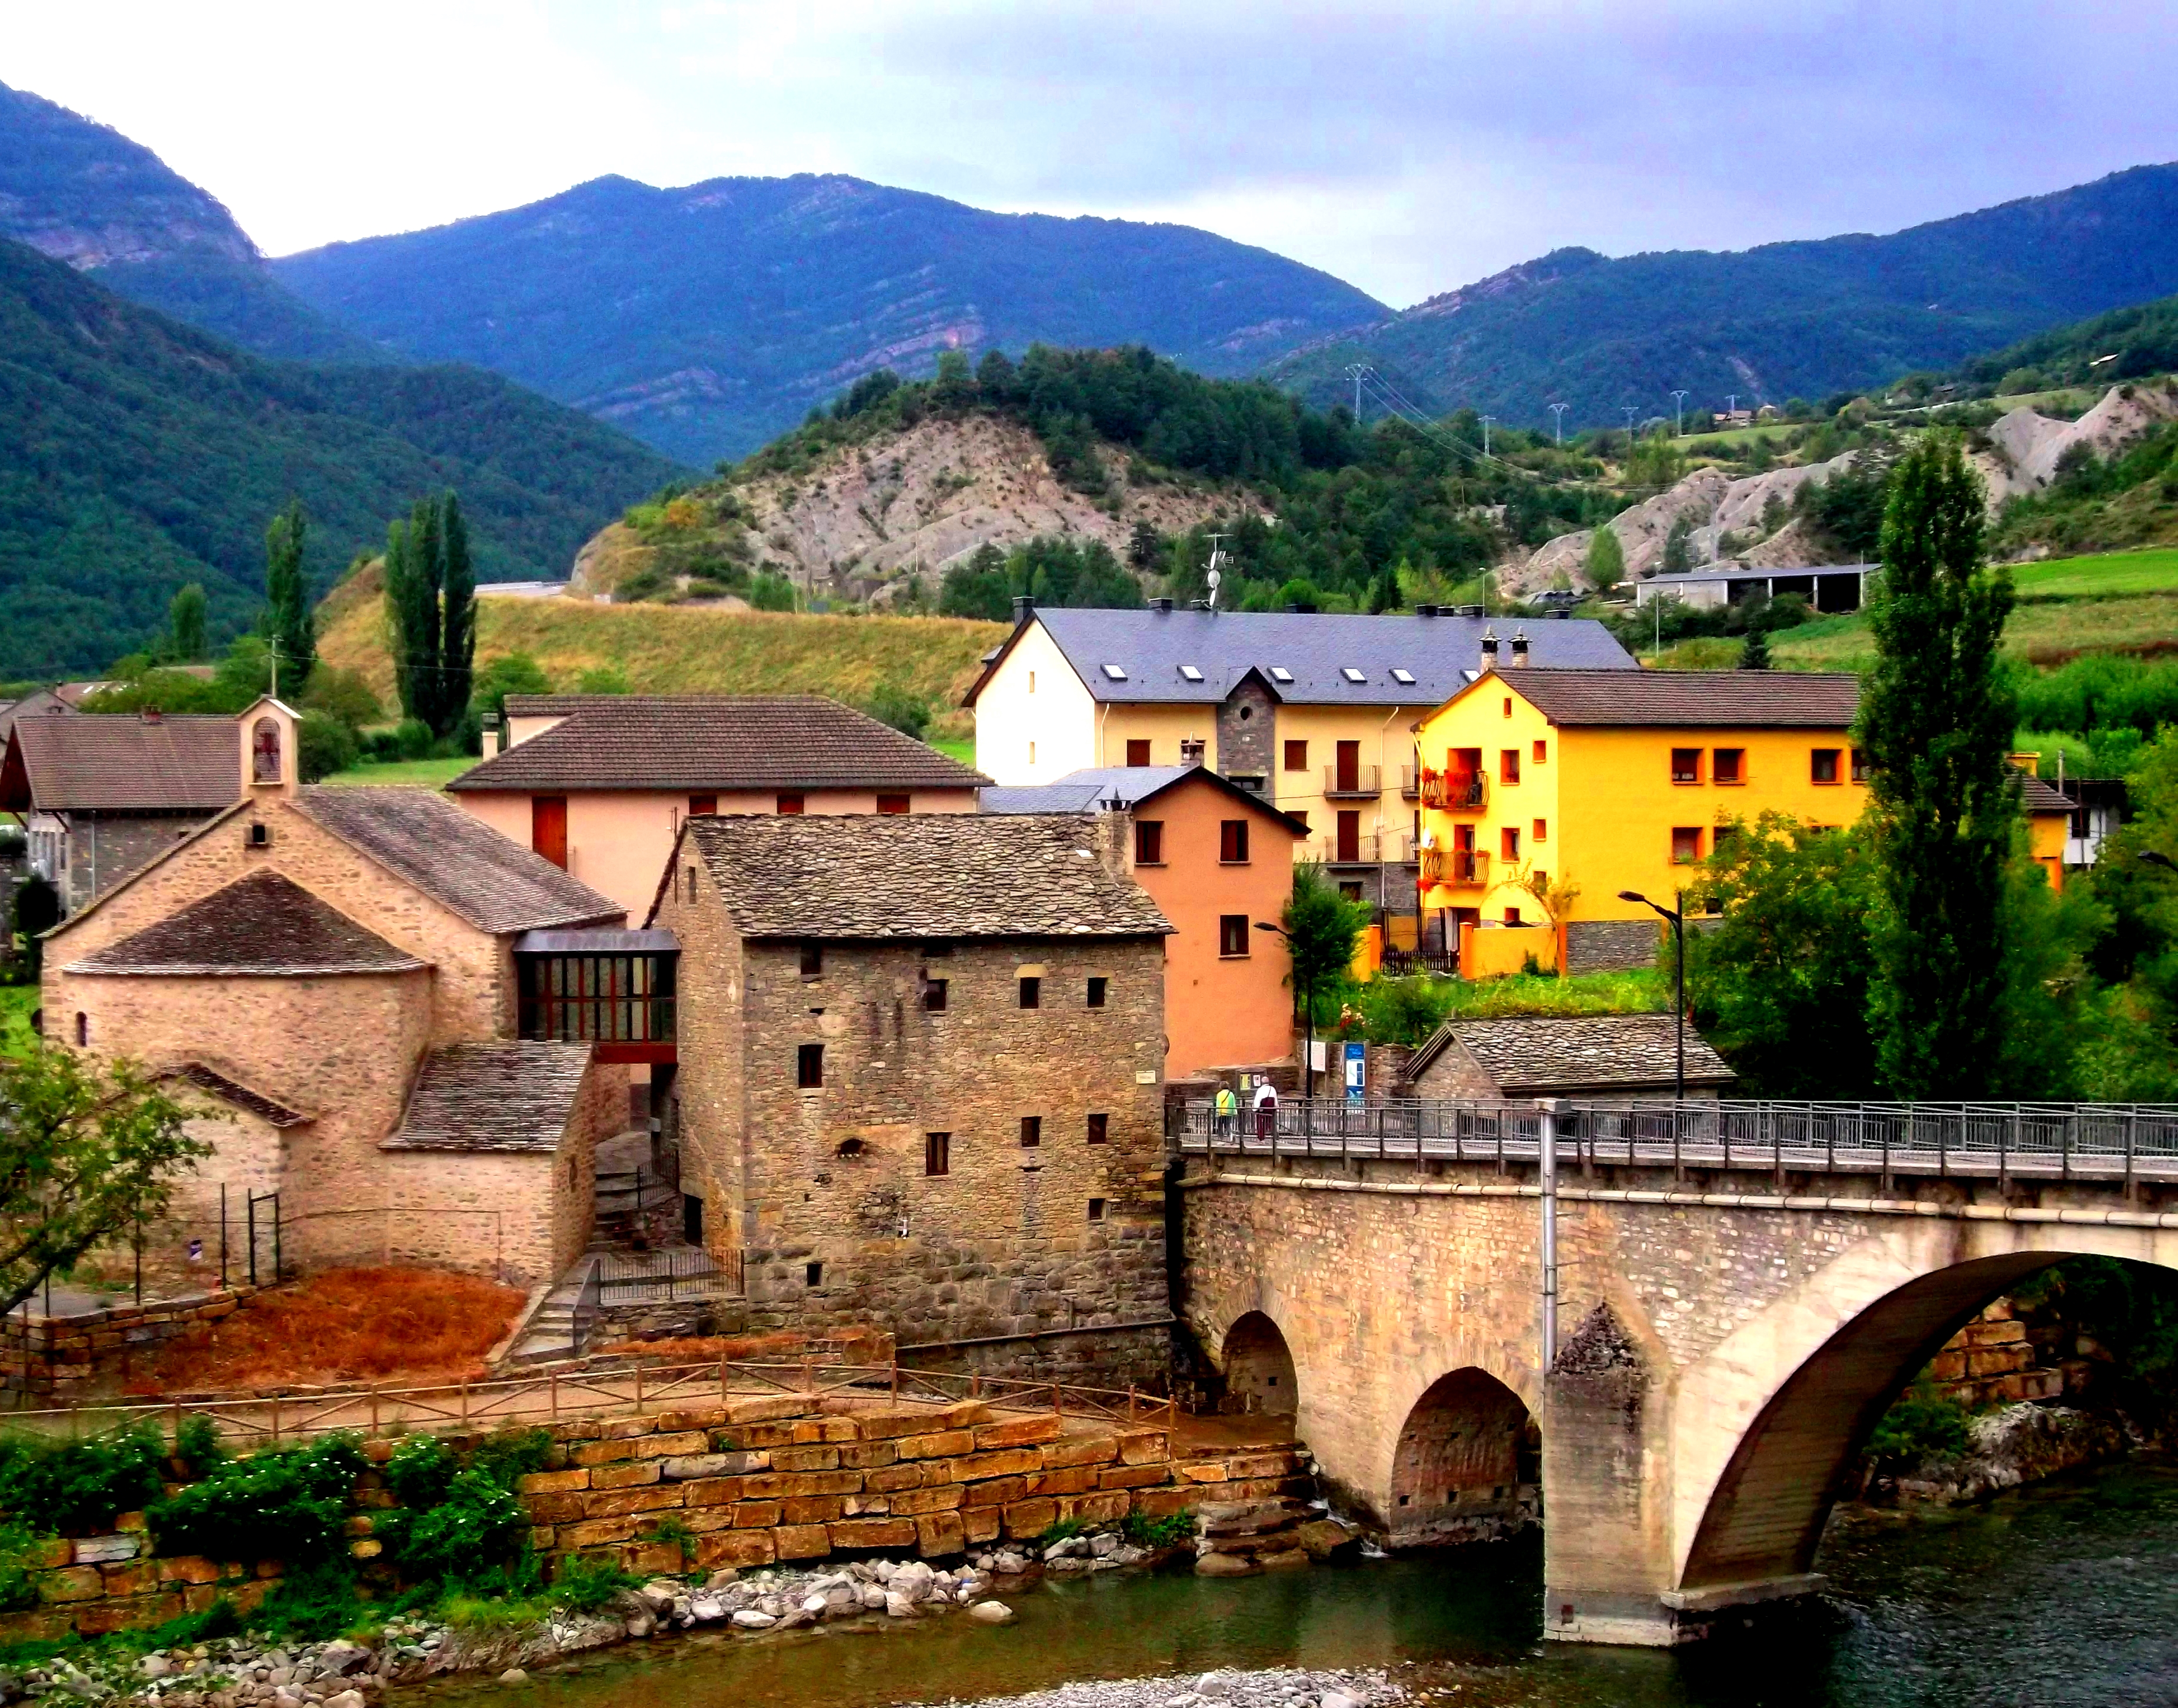
light, town, chateau, river, valley, mountain range, summer, village, contrast, tourism, flickr, colour, spain, alps, monastery, facebook, estate, twitter, dailyshoot, pyrenees, vividstriking, anawesomeshot, dazzlingshot, leshaines, dailyshoot2013, rural area, fiscal, historic site, human settlement